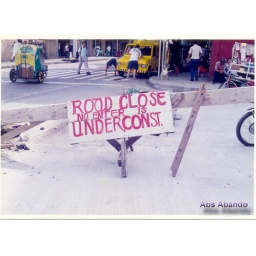
When the street was under repair, motorists were urged to take a detour as the road was &amp;quot;close&amp;quot;.